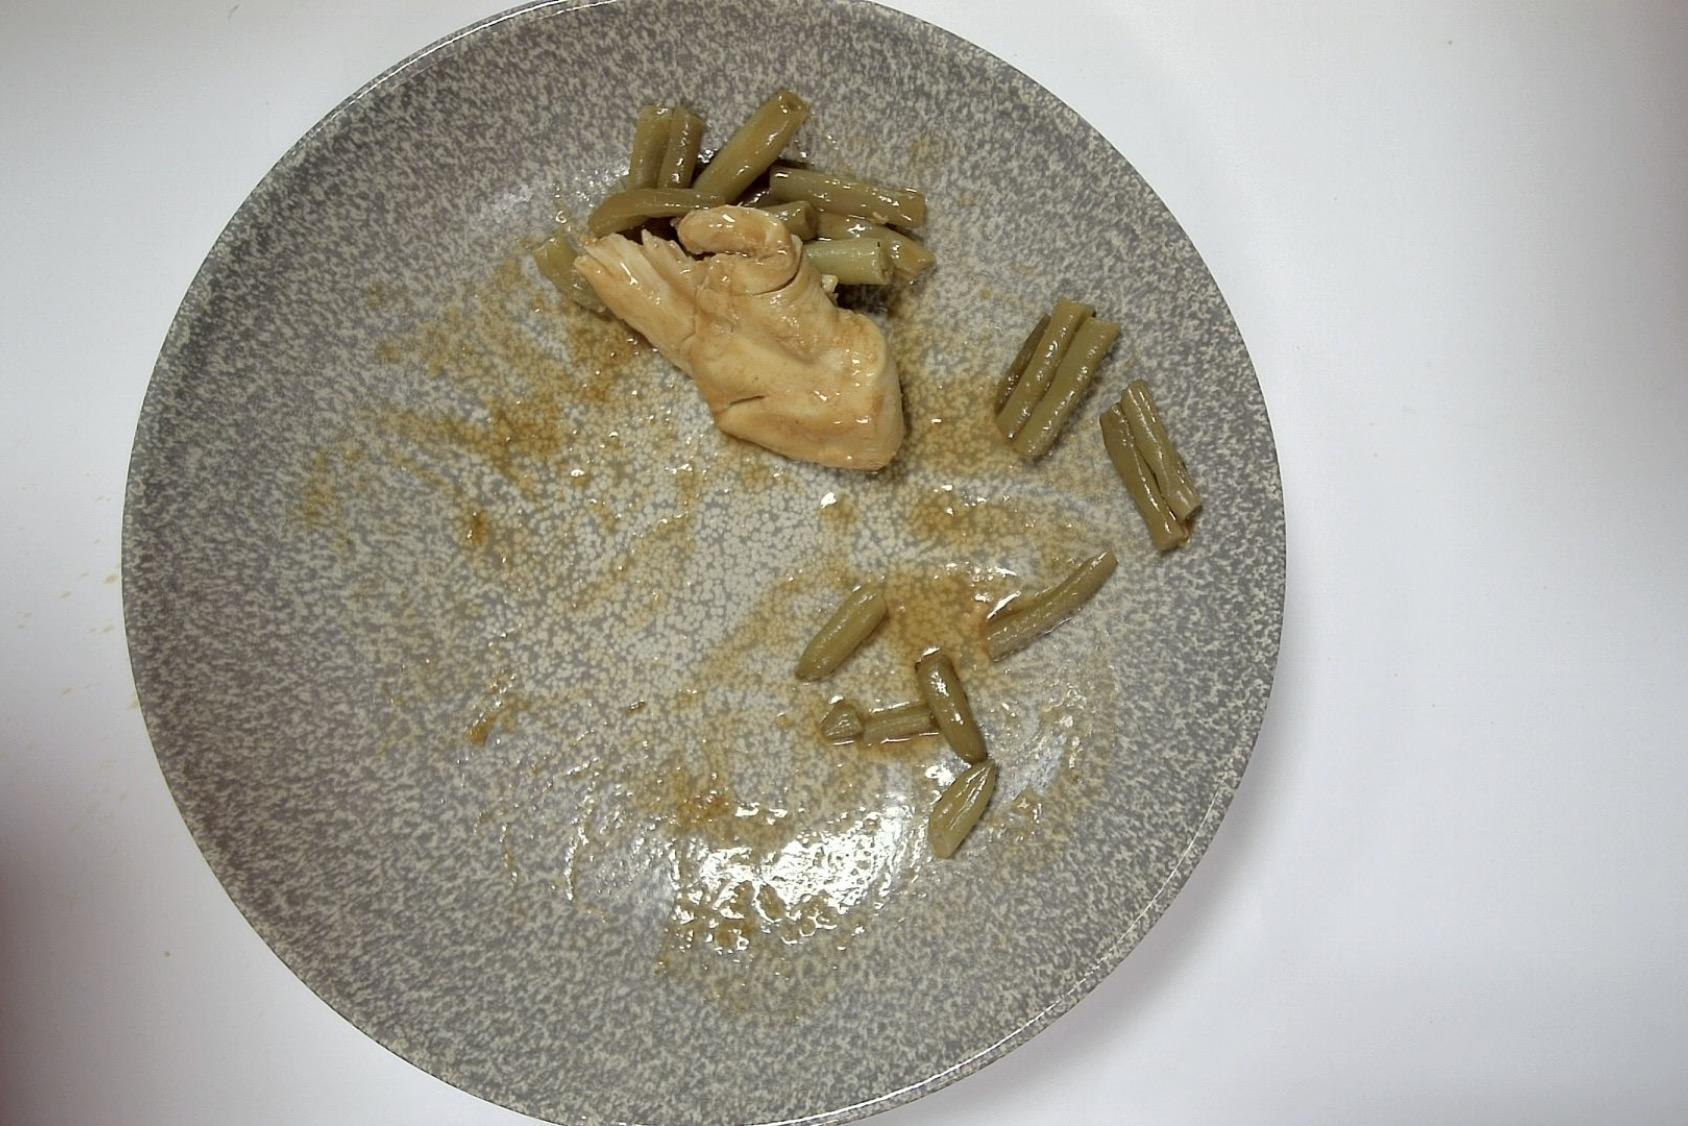
Gericht: Hähnchen mit Grüne Bohnen , Kartoffelpüree und Bratenjus
Portionsgröße: Normale Portion
Zutaten: Kartoffelpüree , Grüne Bohnen , Bratenjus, Hähnchen
Gewicht vorher: 341 g
Kalorien vorher: 326,76 kcal
Gewicht nachher: 271 g
Kalorien nachher: 259,683 kcal